Musical instrument

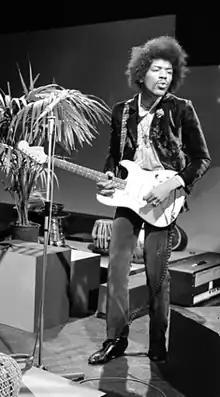
Jimi Hendrix playing a Fender Stratocaster, 1960s.

Musical instrument construction is a specialized trade that requires years of training, practice, and sometimes an apprenticeship. Most makers of musical instruments specialize in one genre of instruments; for example, a luthier makes only stringed instruments. Some make only one type of instrument such as a piano. Whatever the instrument constructed, the instrument maker must consider materials, construction technique, and decoration, creating a balanced instrument that is both functional and aesthetically pleasing. Some builders are focused on a more artistic approach and develop experimental musical instruments, often meant for individual playing styles developed by the builder themself.